Malacca

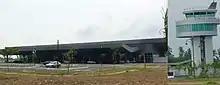
Malacca International Airport

The state of Malacca covers an area of . It is located on the southwestern coast of the Malay Peninsula opposite Sumatra, with the state of Negeri Sembilan to the north and west and Johor to the east. Malacca is situated roughly two-thirds of the way down the west coast, south of Kuala Lumpur and has a central position on the Strait of Malacca. With the exception of some of its small hills, Malacca is generally a lowland area with average elevation of less than 50 metres above sea level. While being relatively isolated from the Titiwangsa Mountains proper, which end near the border with Negeri Sembilan at the neighbouring towns of Pulau Sebang and Tampin, the hills are composed of Titiwangsa granite. The southernmost known Titiwangsa granite outcrop is known to be in Besar Island, off the coast of Jasin District. The 512-metre-tall Bukit Gapis, also known as Gunung Melaka, is the state's highest point.